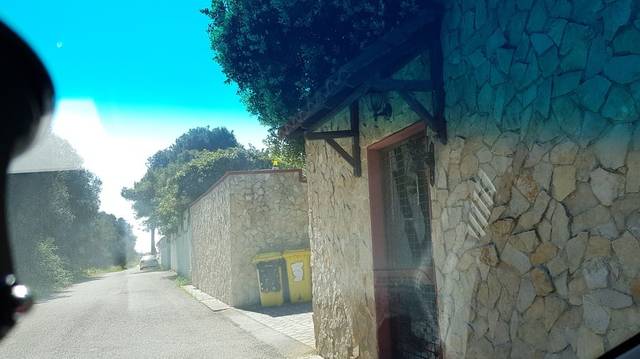
Region: Italy
Coordinates: 40.655, 17.928